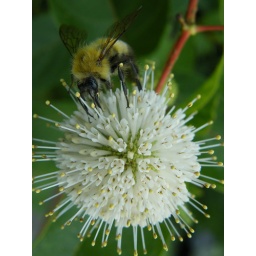
a bee trying to find food in a flower at a lake in sussex,nj